Stein, Appenzell

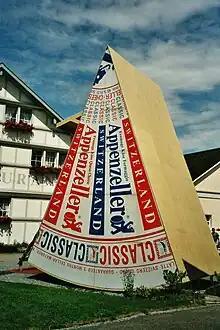
Giant cheese slice outside the Stein show dairy ("Schaukäserei")

Stein is home to the "Appenzell Folklore Museum", which is listed as a heritage site of national significance. The museum is devoted to Appenzell culture and handicrafts such as beltmaking, cowbells and carpentry. There is also an extensive display of traditional folk art, such as furniture decorated with scenes from daily scenes. The most prolific of these uncelebrated artists is Johannes Müller who also worked as a clockmaker.